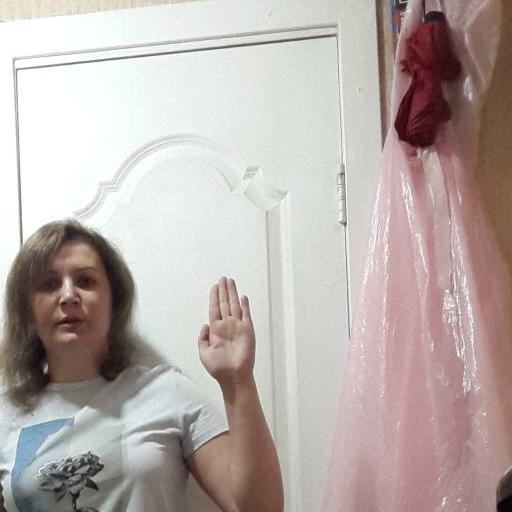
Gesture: stop